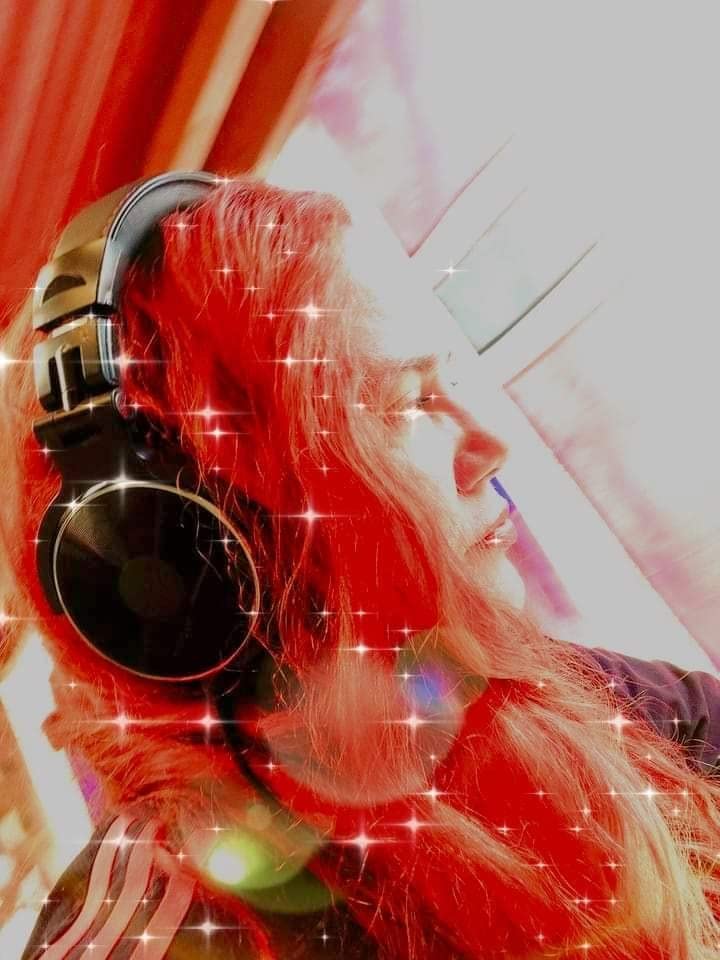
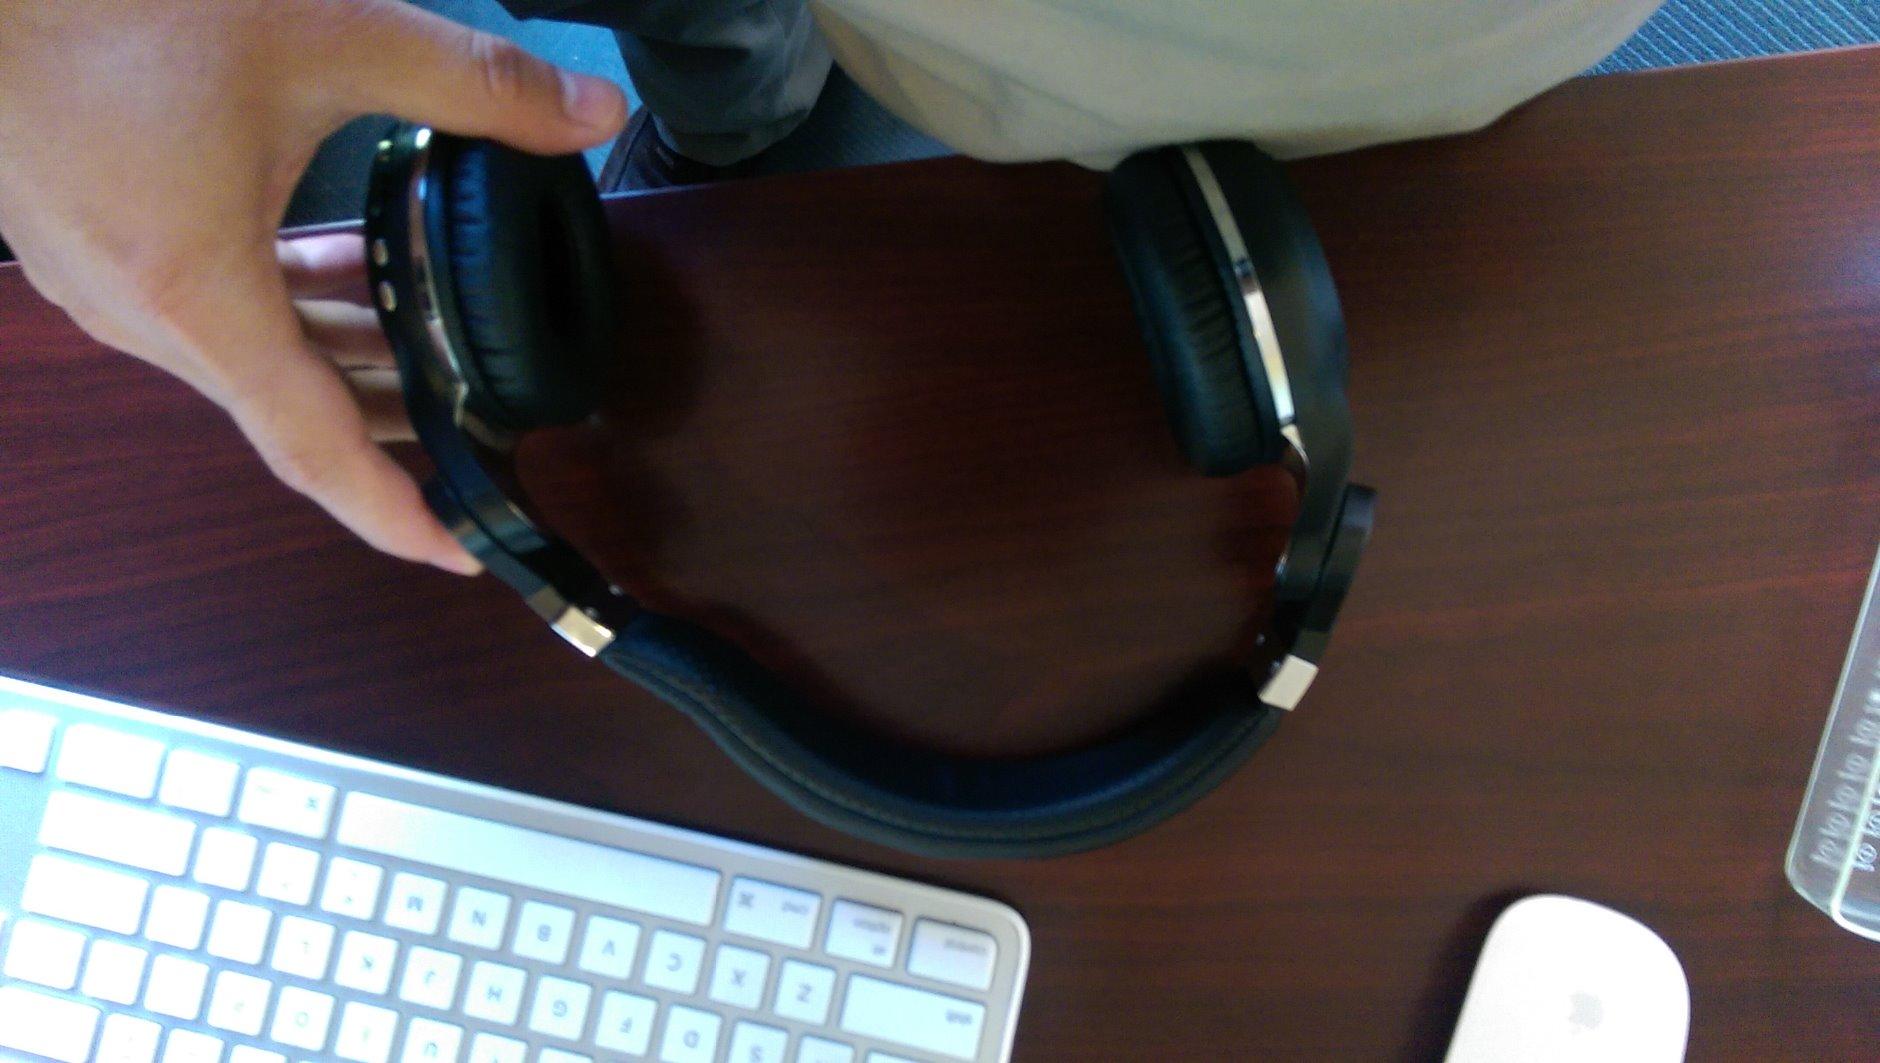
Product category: headphones
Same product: no